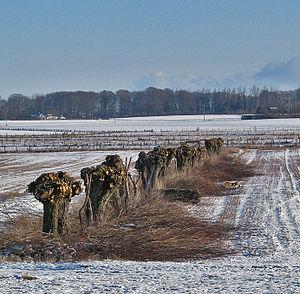
La taille est une opération pratiquée sur les végétaux ligneux ou non, qui consiste à modifier la forme et la dimension spontanées de ces plantes en raccourcissant certaines branches ainsi que des rameaux.